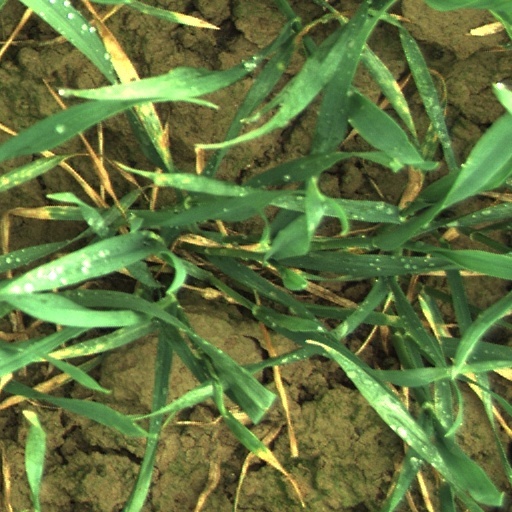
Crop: wheat